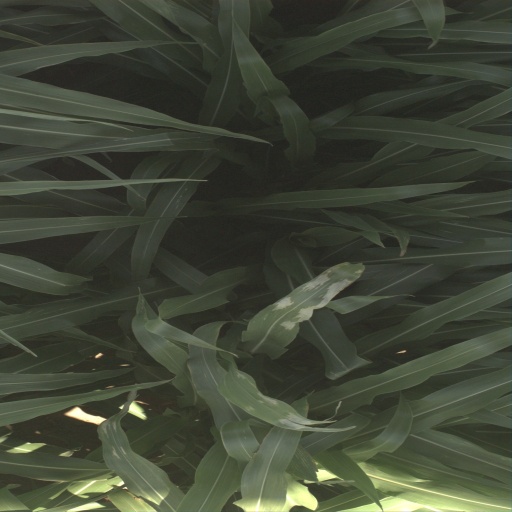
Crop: sorghum